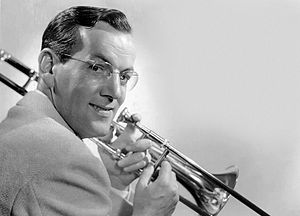
Glenn Miller
Alton Glenn Miller var en amerikansk orkesterleder og trombonist.